Again to Carthage

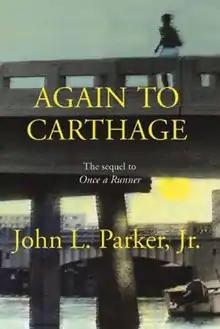
"Again to Carthage" book cover

Again to Carthage is a novel by American author John L. Parker Jr. initially published April 1, 2008. It is the sequel to 1978 book "Once a Runner".